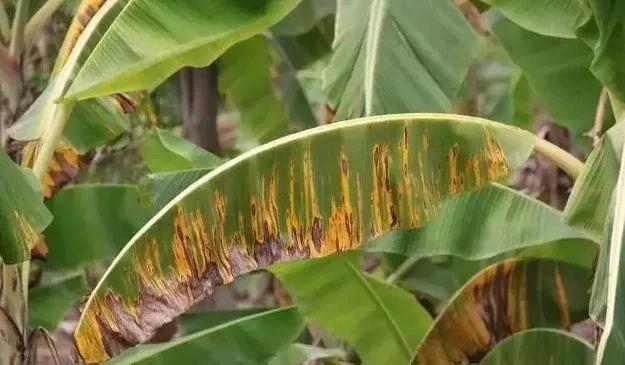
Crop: unknown
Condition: banana_panama_disease